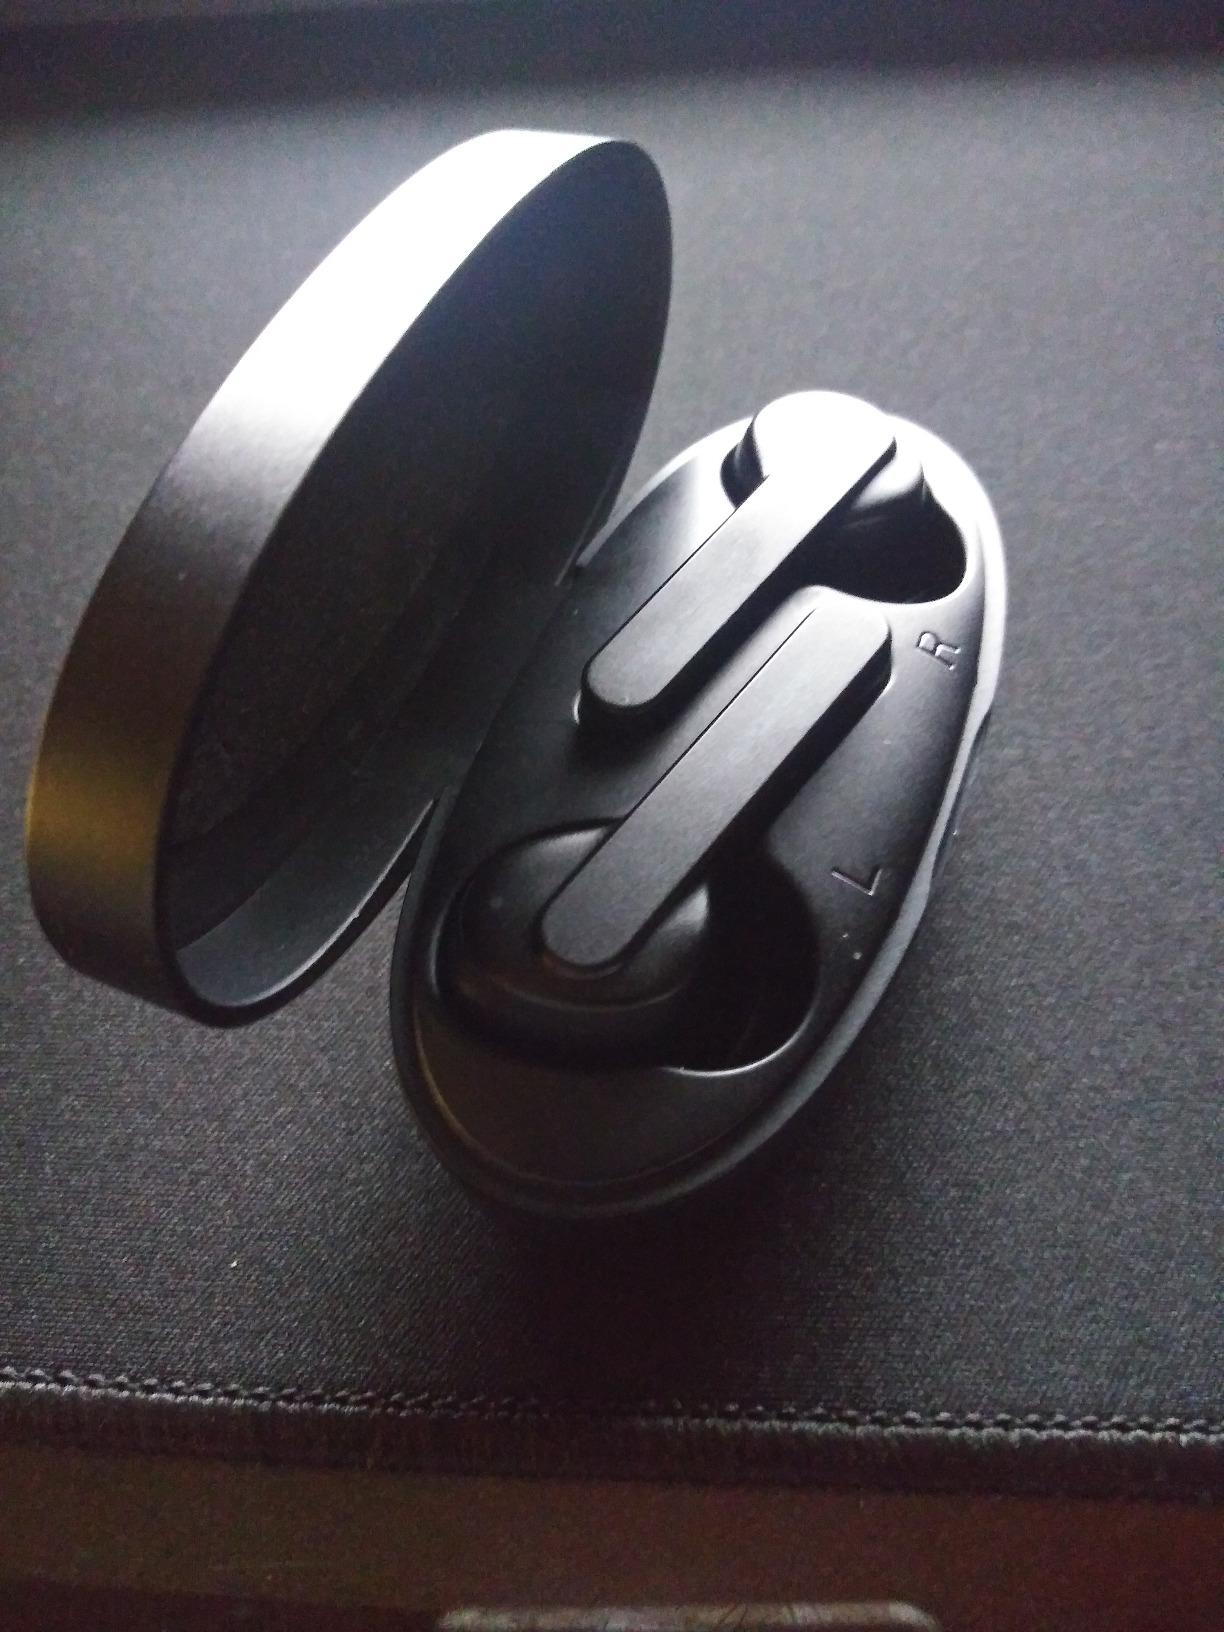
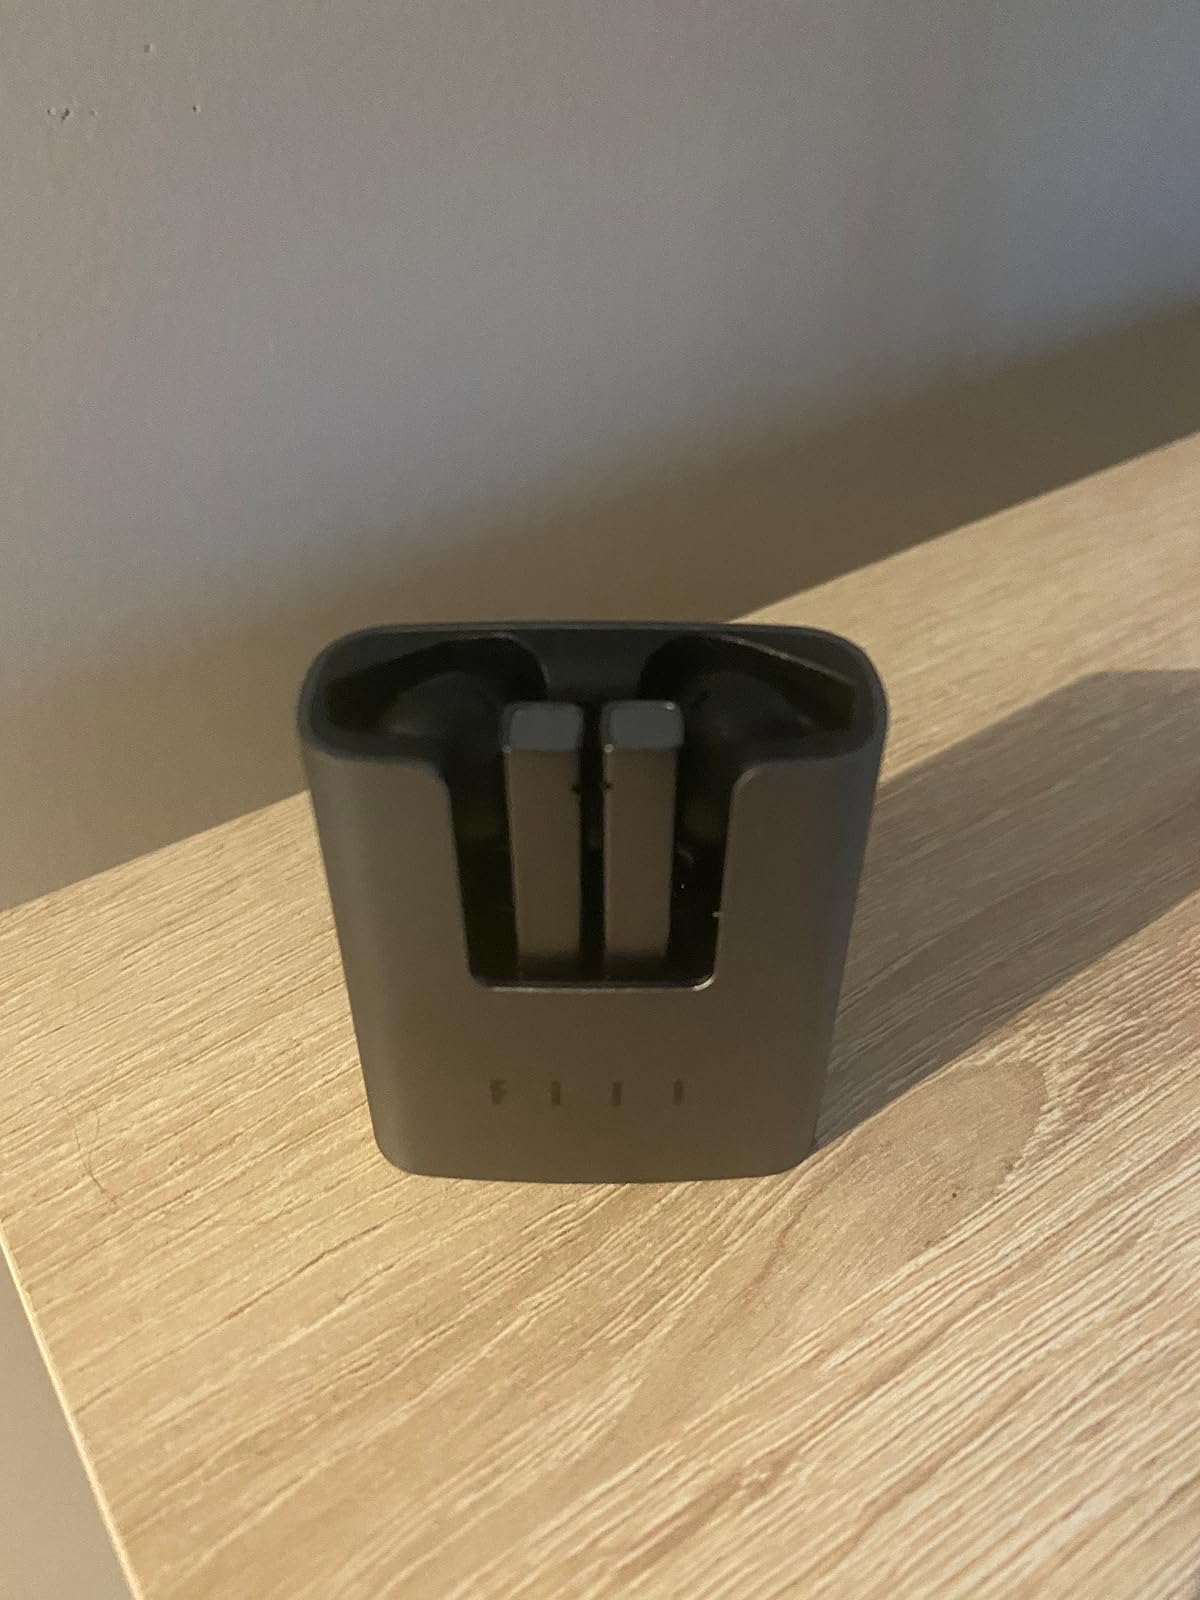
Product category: earbuds
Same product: no